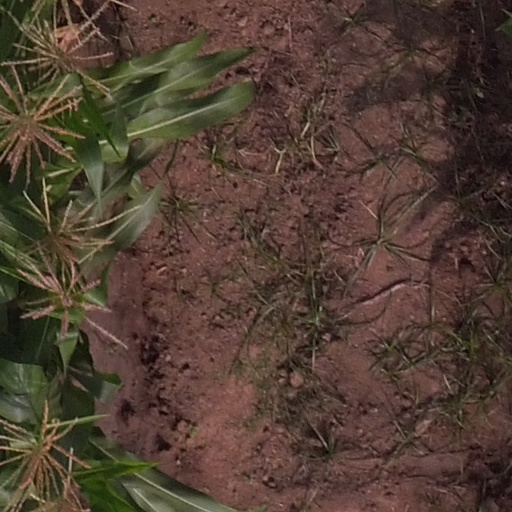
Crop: maize; corn